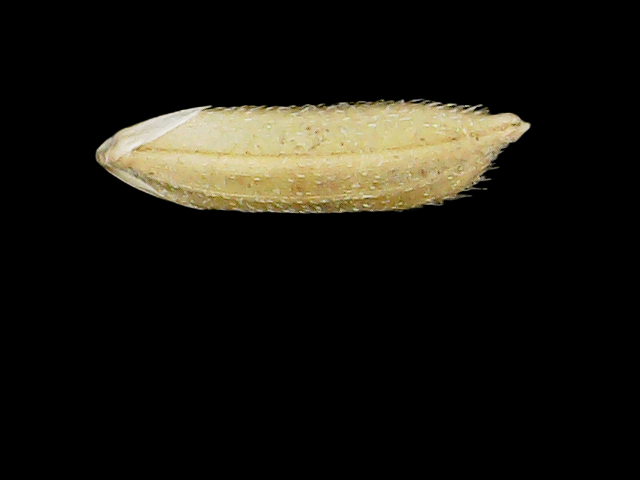
Rice variety: Binadhan17